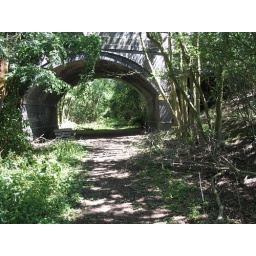
Looking in the direction of the west portal, about 200 metres ahead. The bridge is a minor road near Lound.